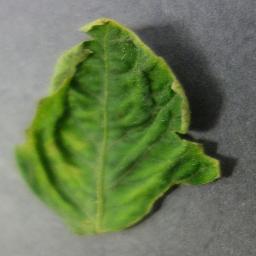
Label: Tomato___Tomato_Yellow_Leaf_Curl_Virus